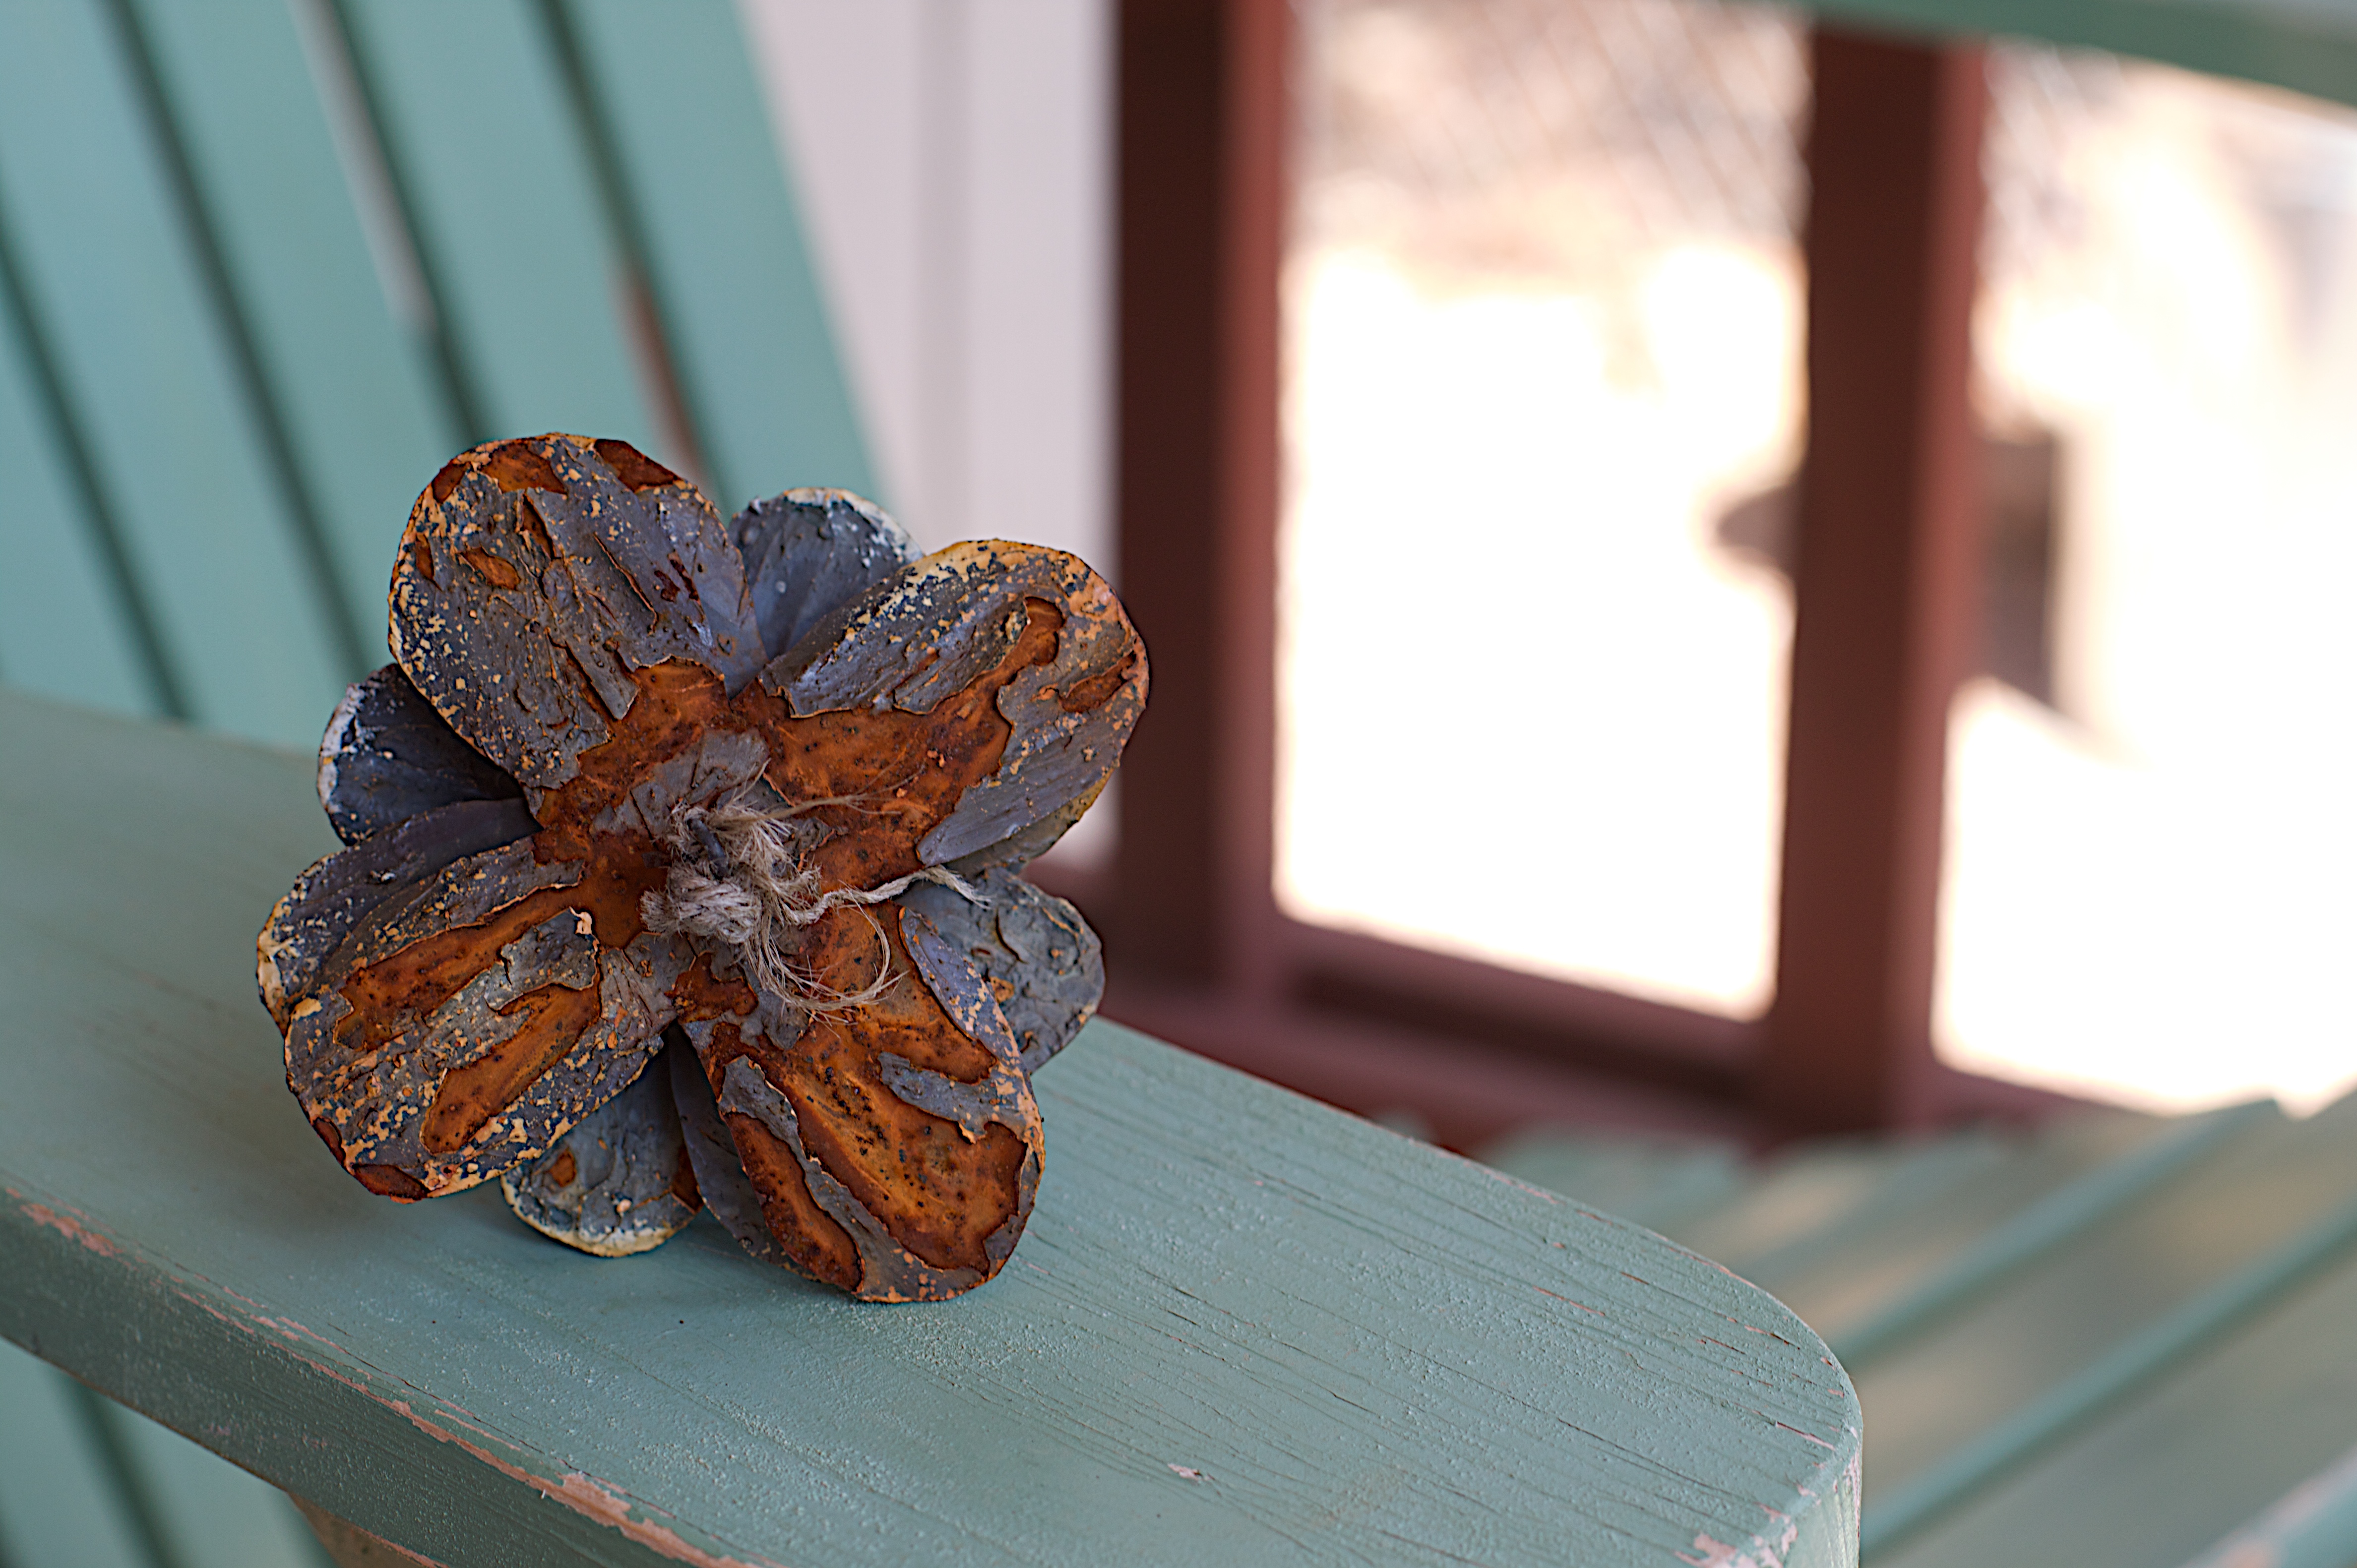
wood, leaf, flower, insect, butterfly, invertebrate, art, design, carving, 2010365, macro photography, moths and butterflies